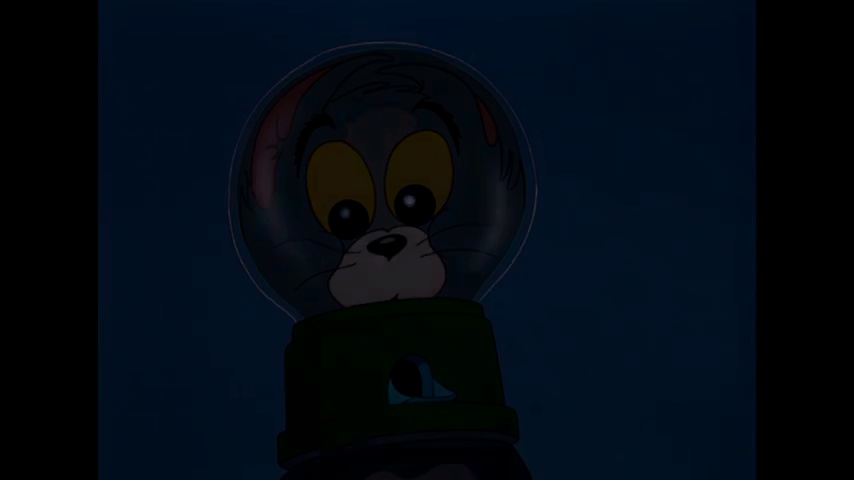
Portrait style: Cartoon Portrait